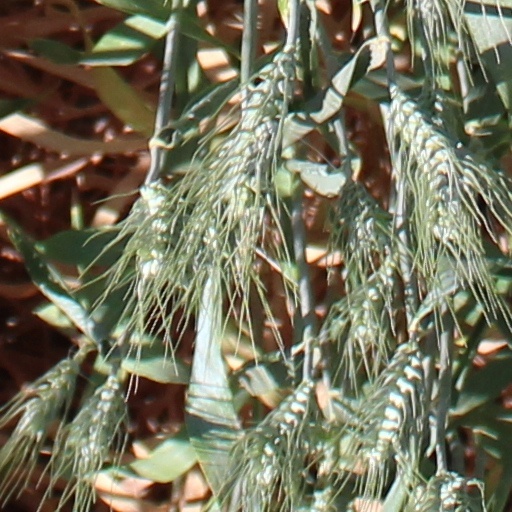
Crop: wheat